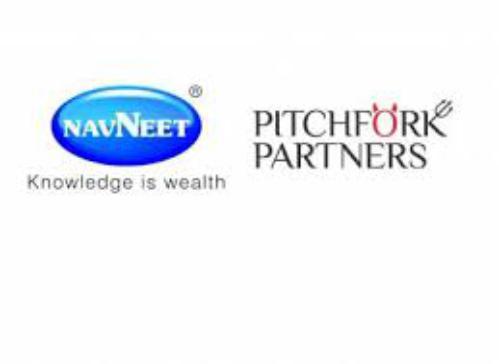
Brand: navneet
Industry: Necessities